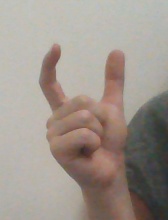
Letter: nun